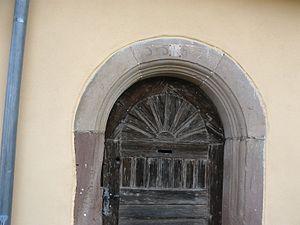
Porche d'une ancienne maison vigneronne (1582) transformée aujourd'hui en hôtel-restaurant
Orschwihr est une commune française située en Alsace, dans le département du Haut-Rhin, en région Grand Est.